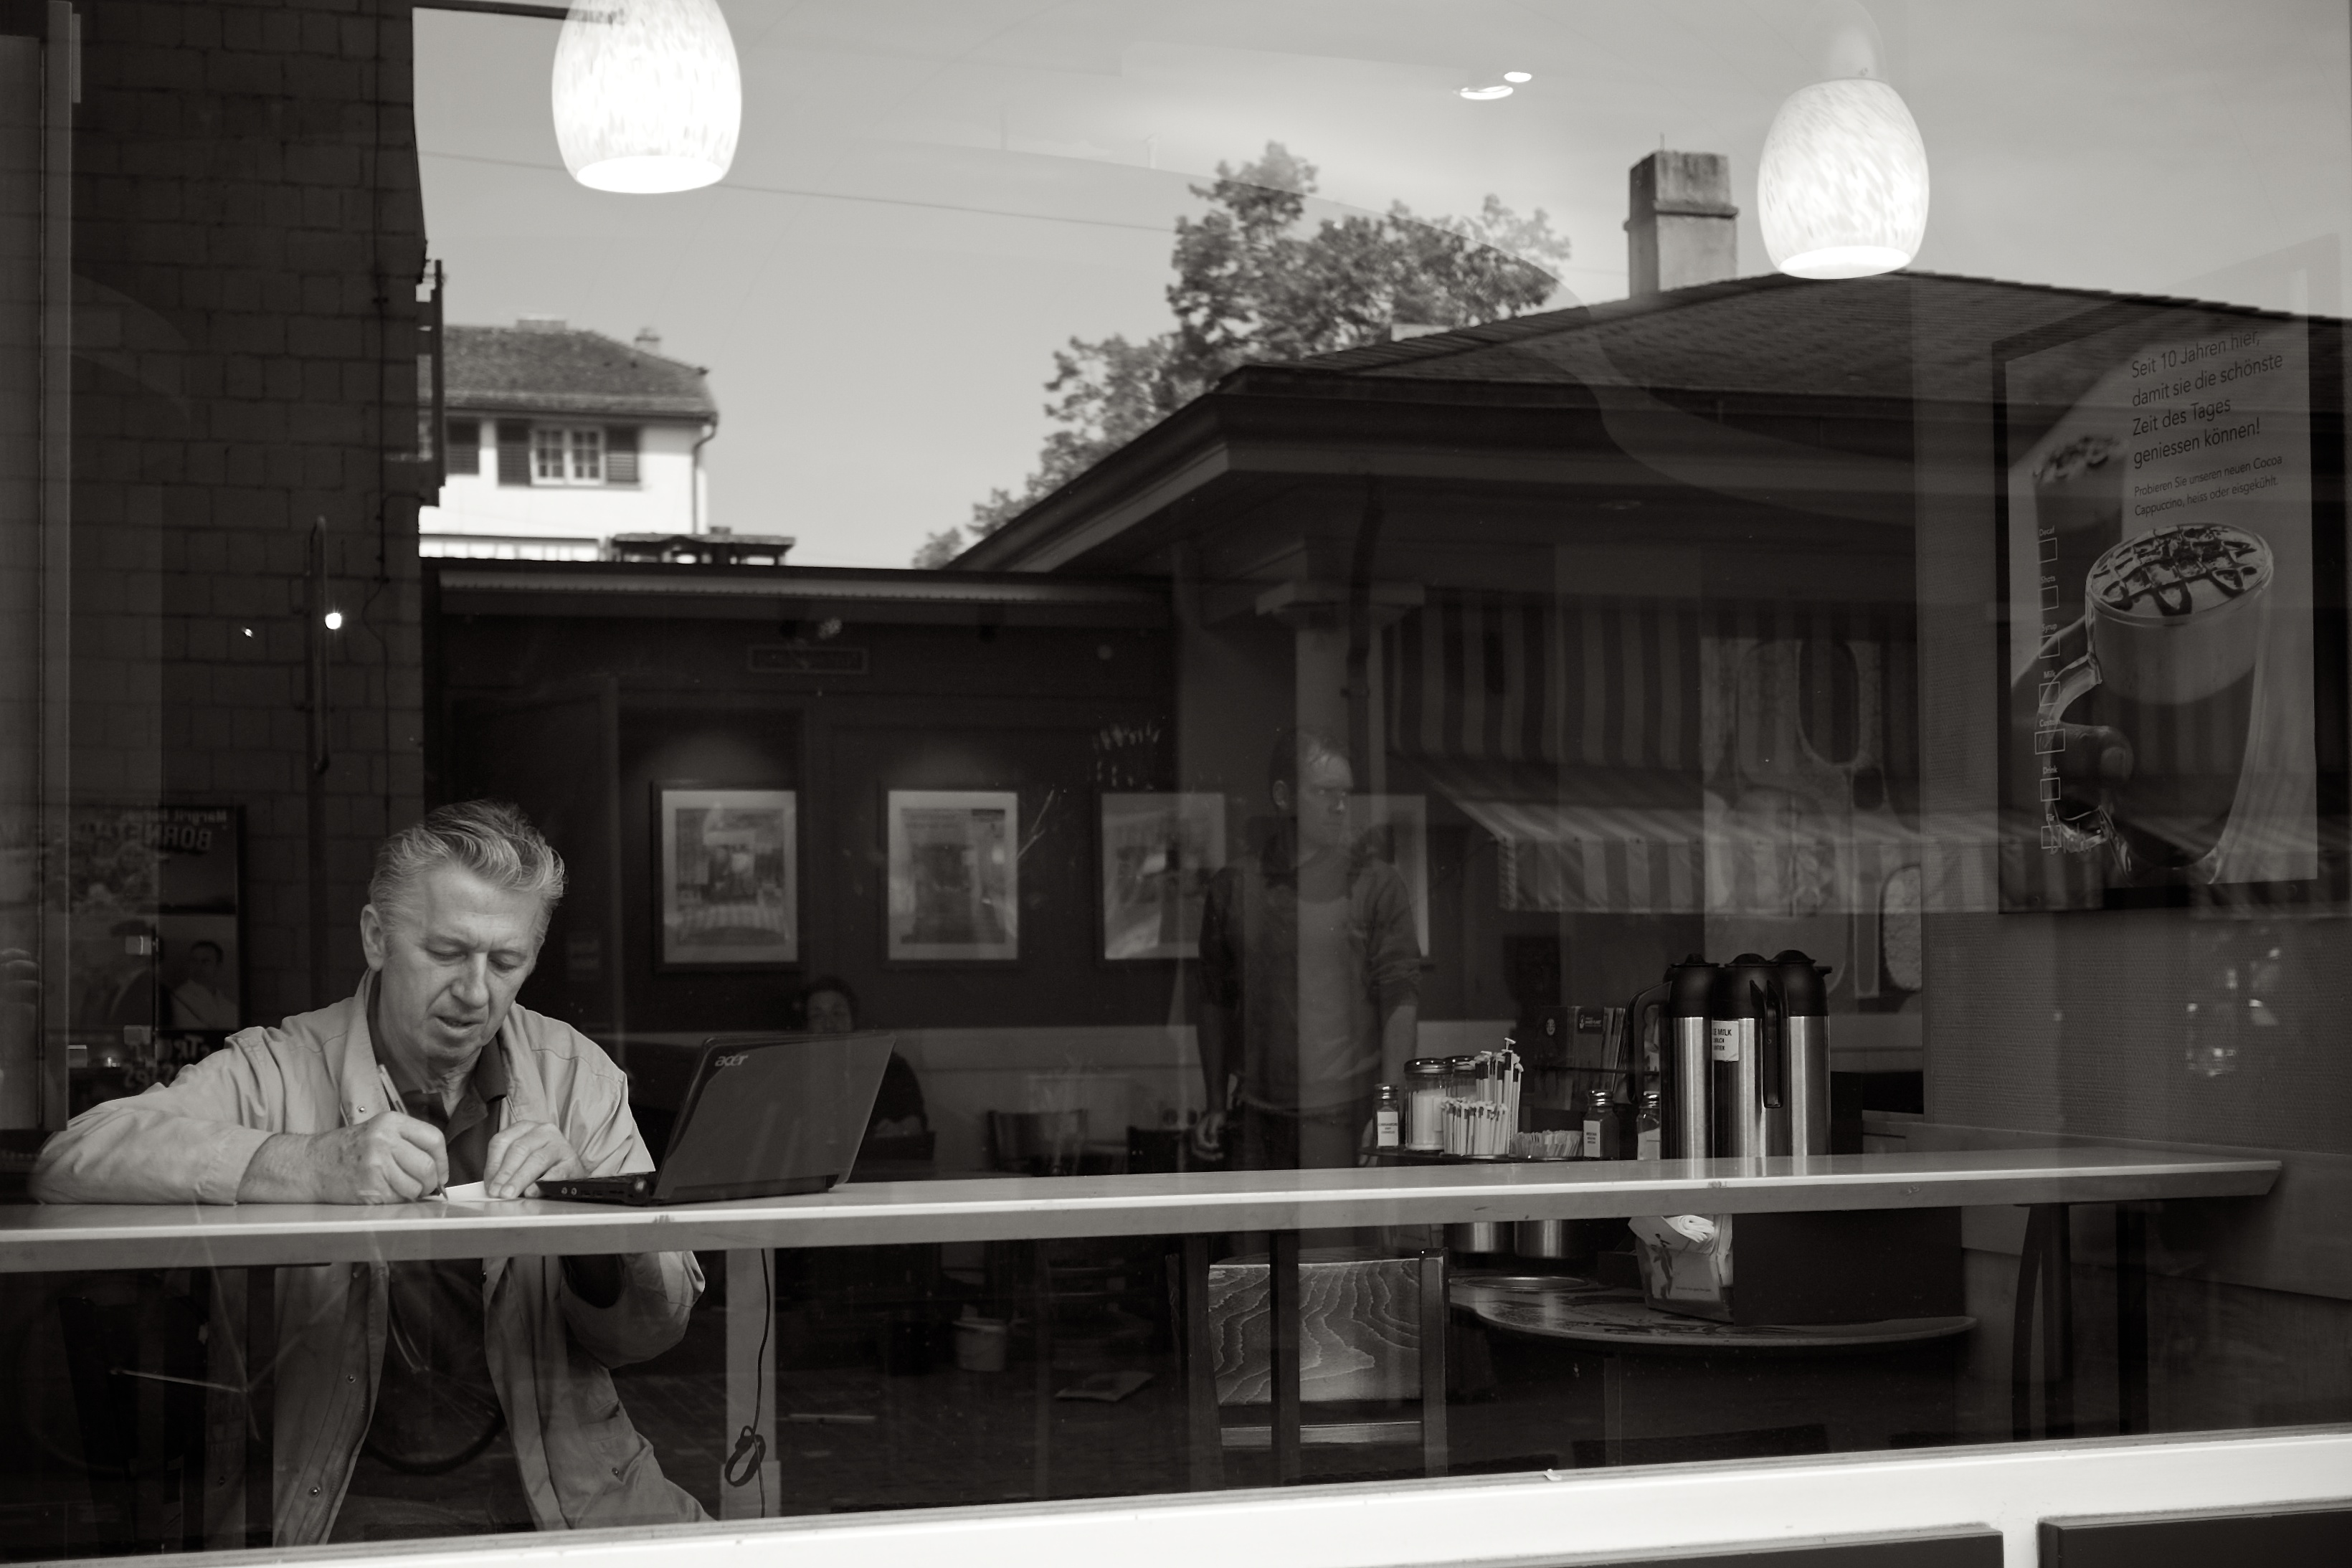
black and white, white, street, photography, house, restaurant, home, ebook, training, black, monochrome, lighting, interior design, streetphotography, flickr, thomas, video, olympus, photograph, omd, image, fuji, shape, leica, monochrom, leuthard, hcb, thomasleuthard, streettogs, monochrome photography